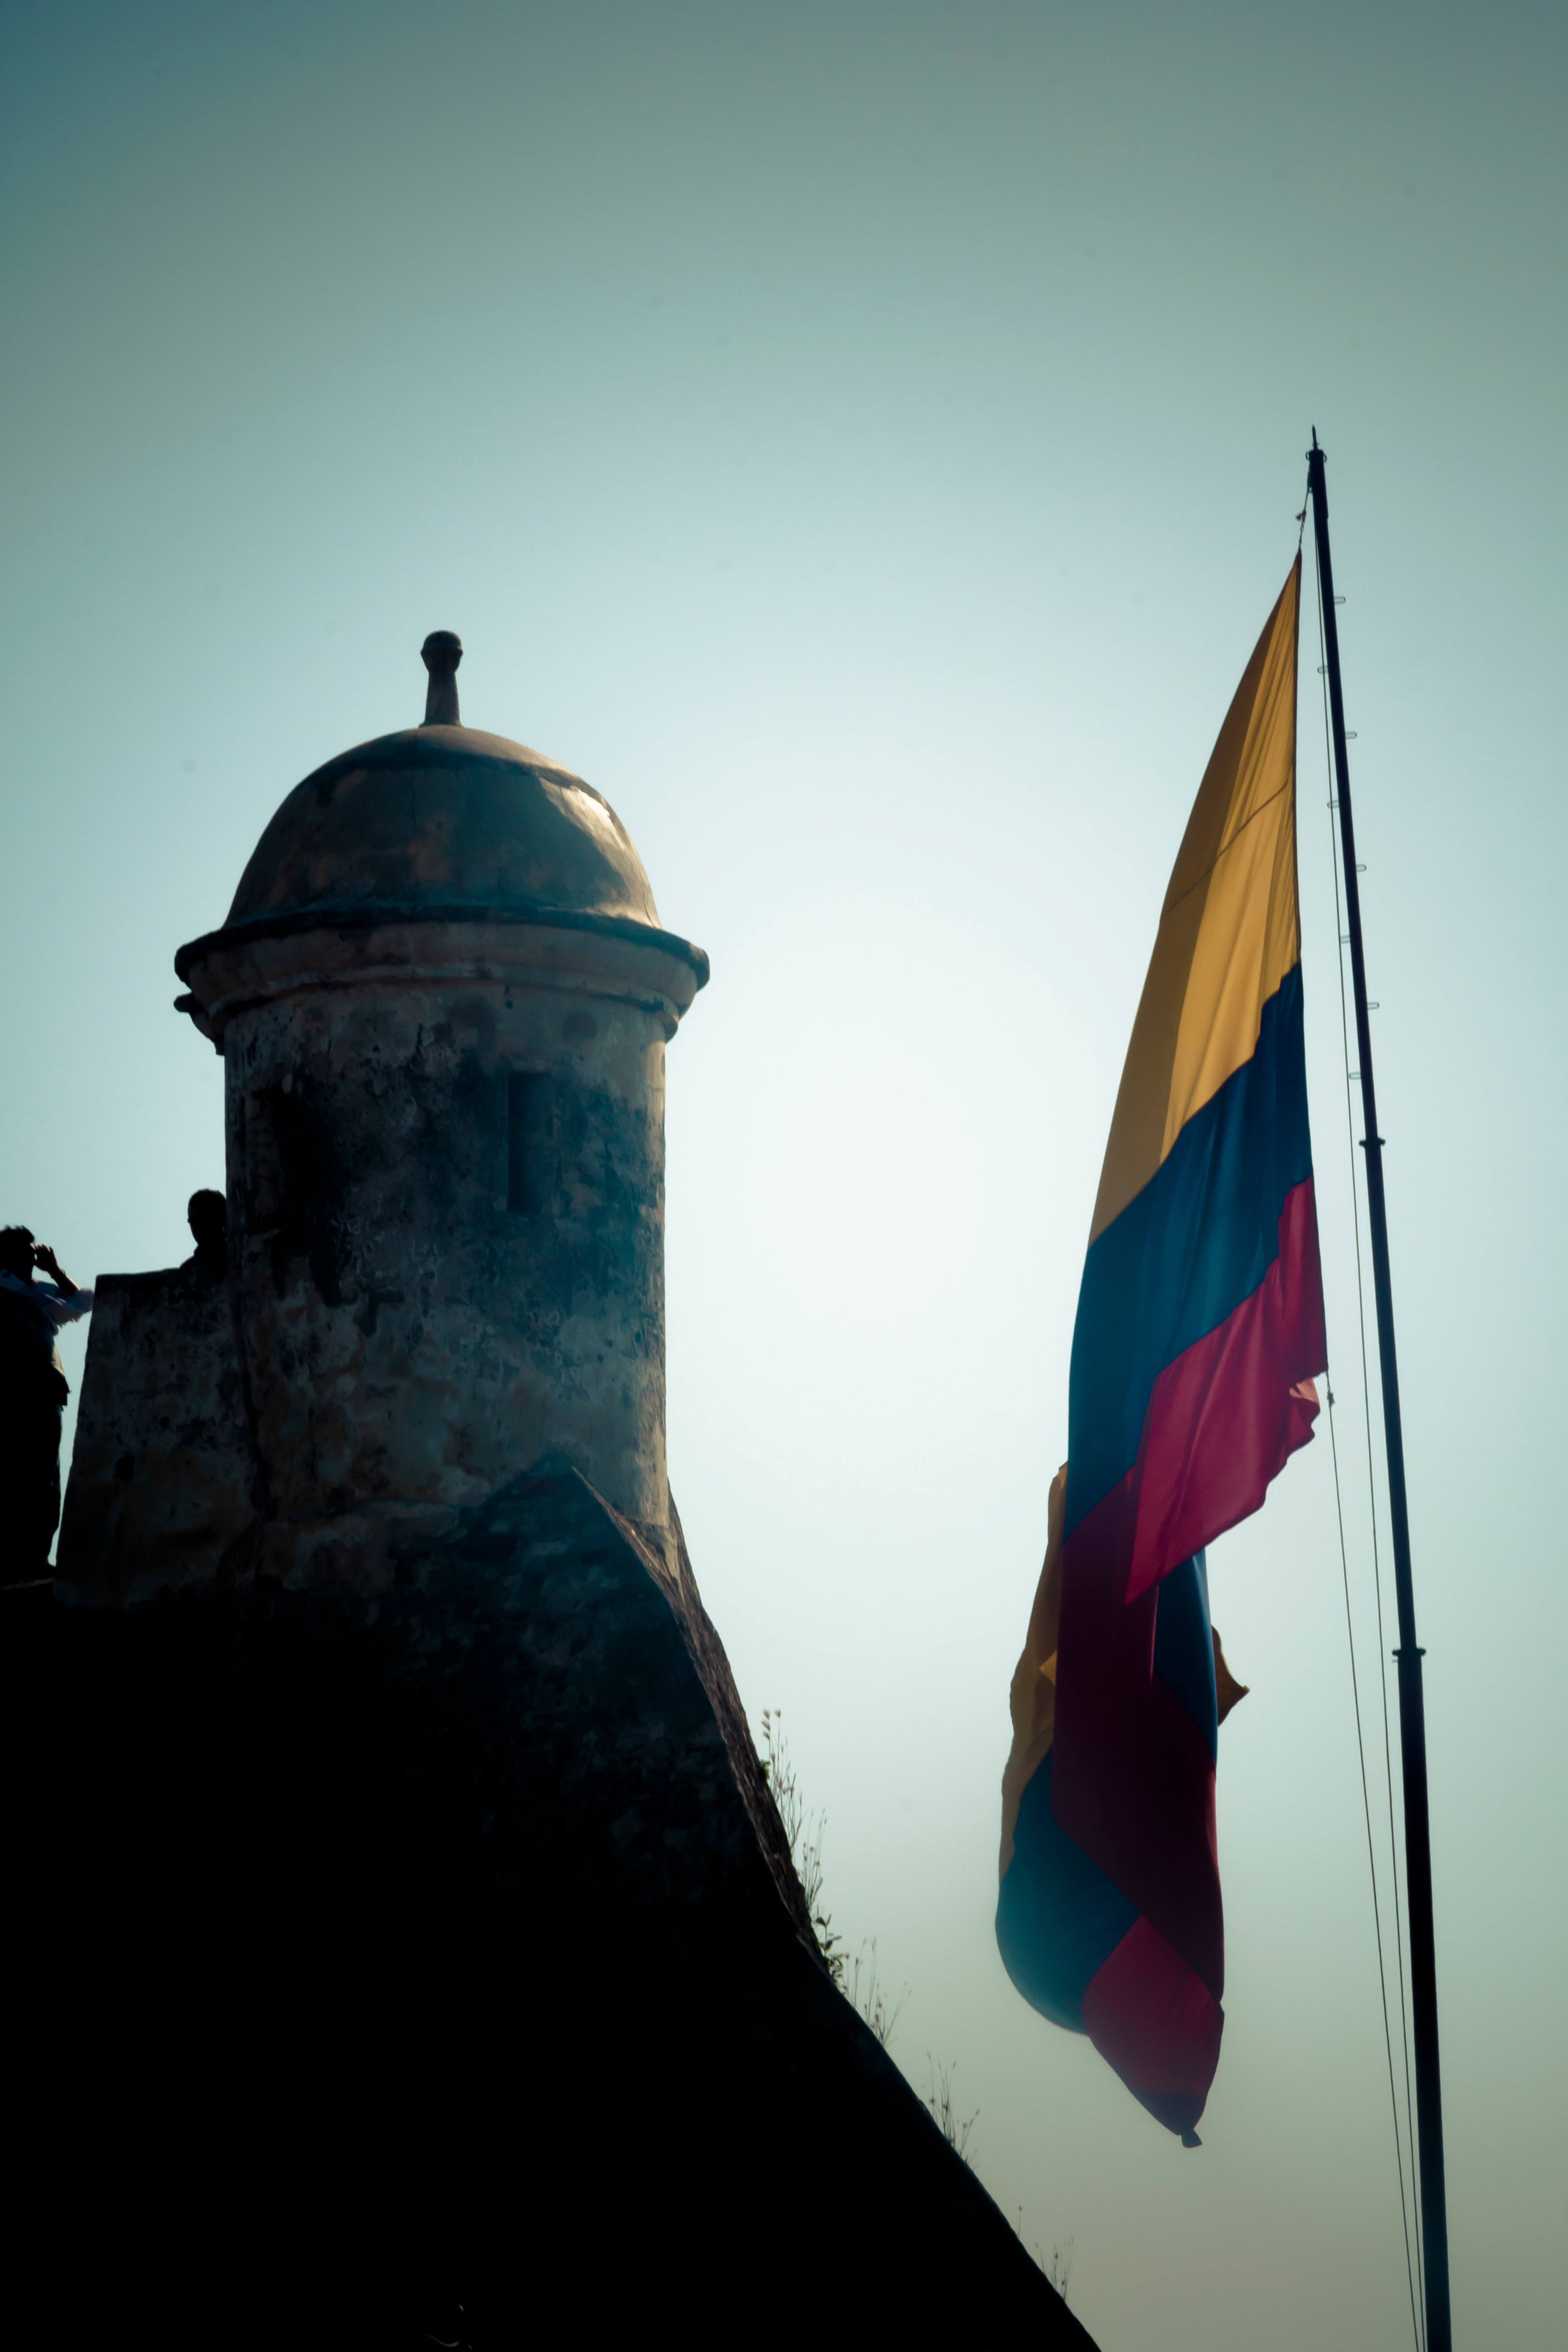
sea, reflection, vehicle, tower, color, blue, shape, atmosphere of earth